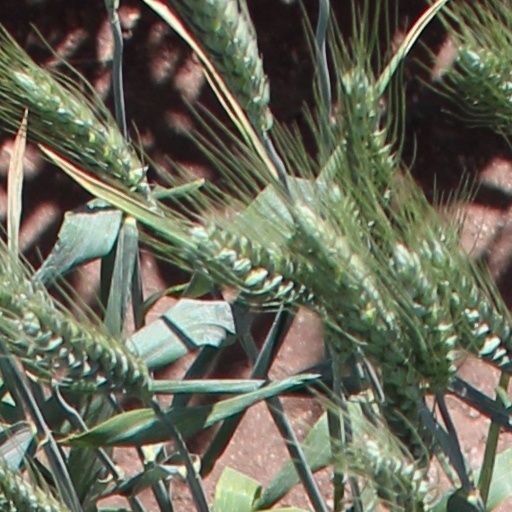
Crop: wheat